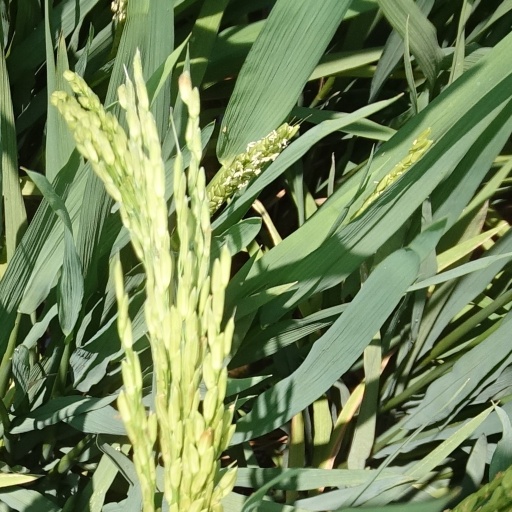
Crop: rice